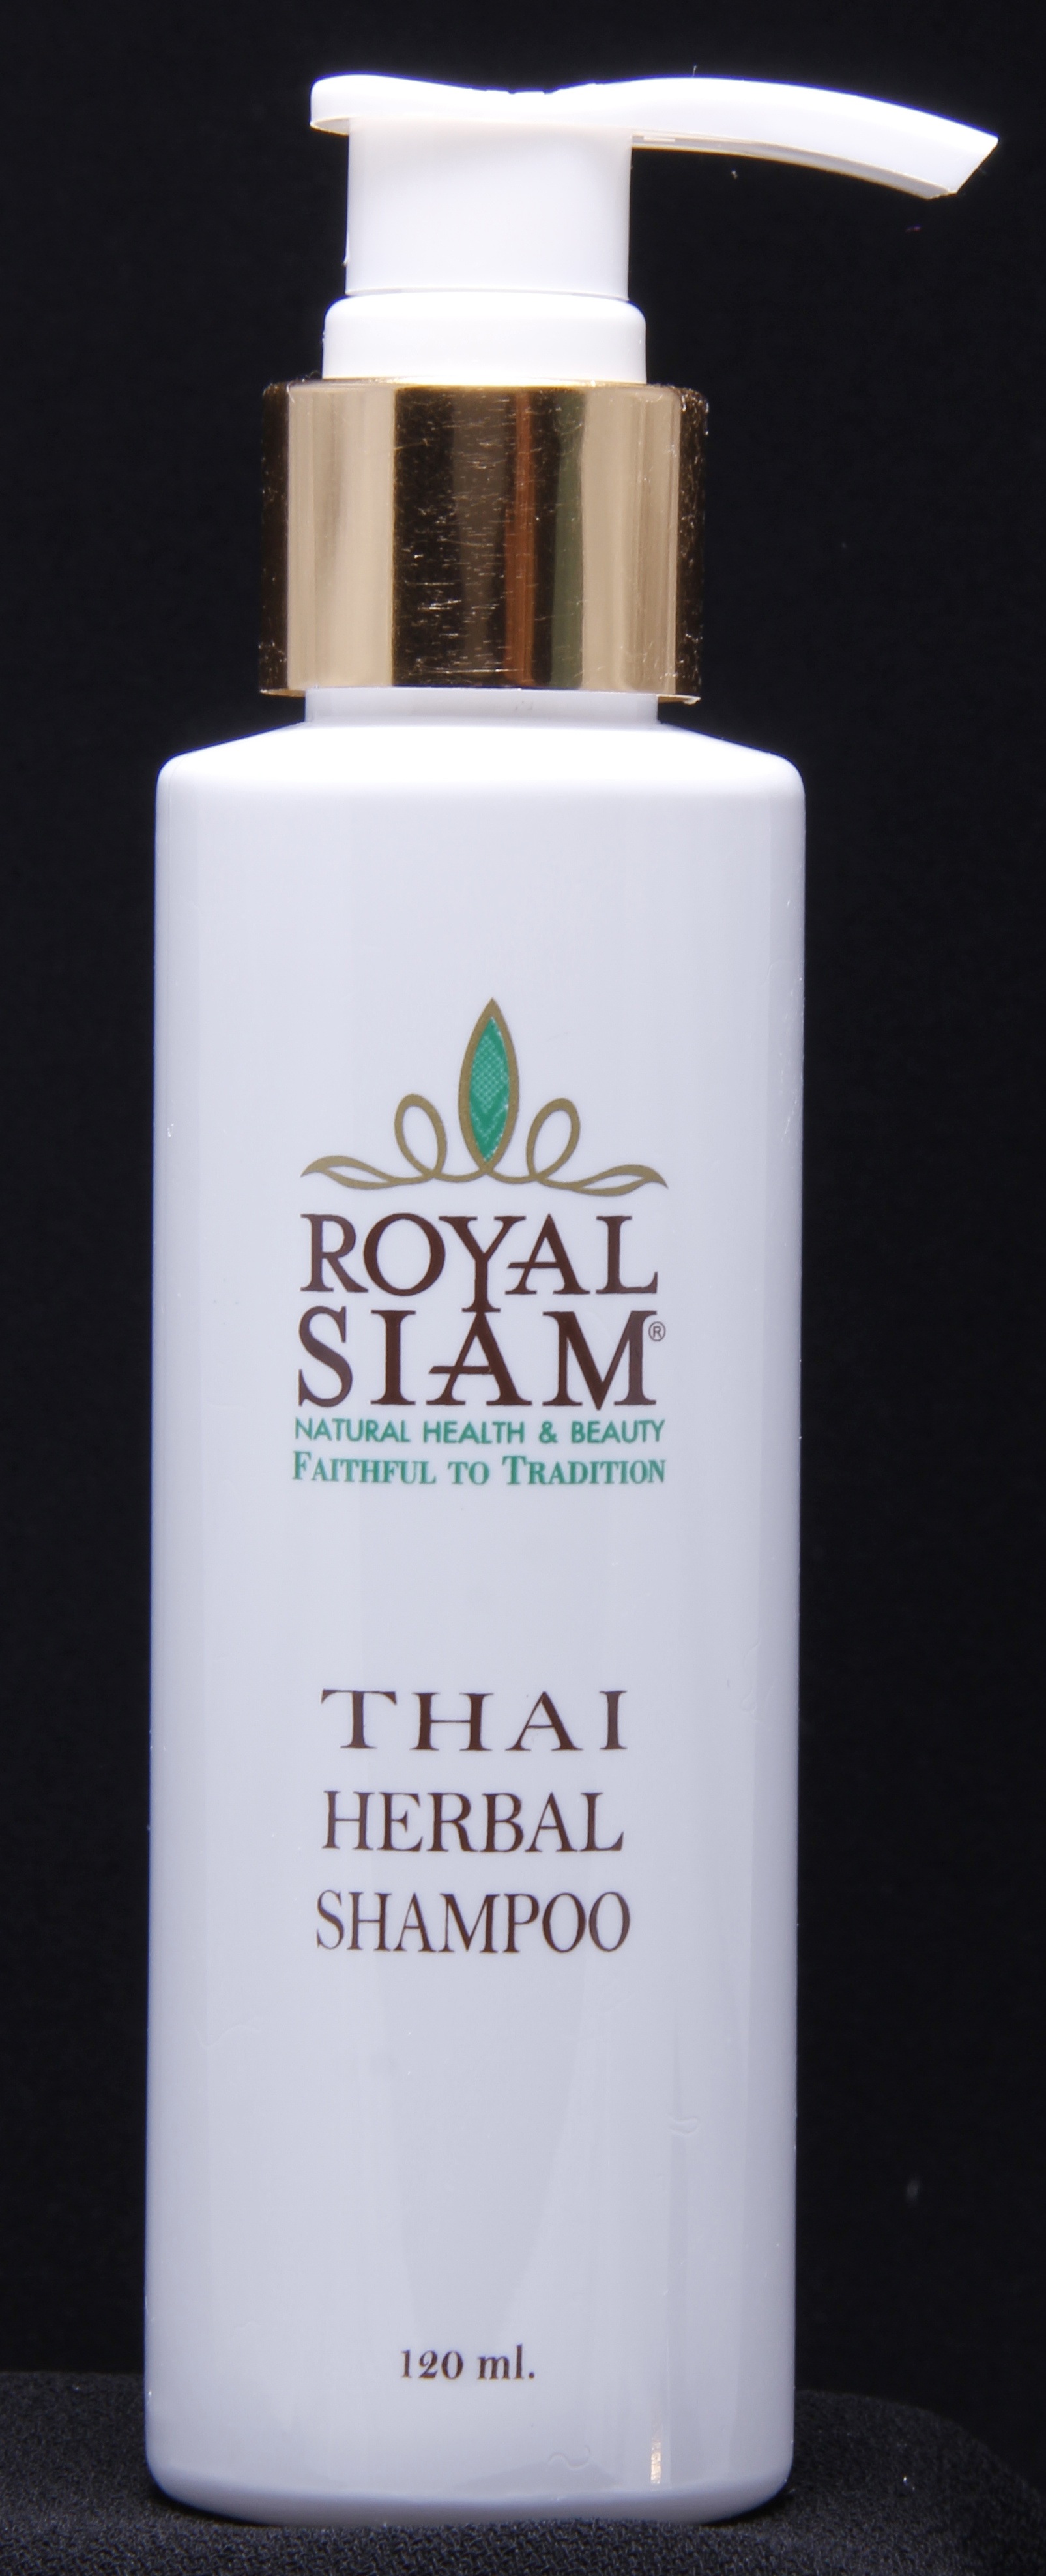
skin, beauty, flavor, lotion, shampoo, skin care, thai shampoo, thai herbal shampoo, royal siam, kaffir lime shampoo